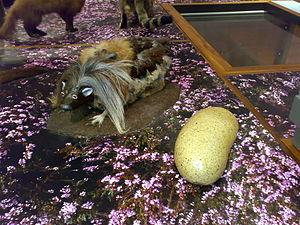
Le haggis sauvage, ou Haggis scoticus, est une créature fictive réputée être originaire des Highlands, une région montagneuse située en Écosse. Sa chair cuisinée donnerait le haggis, plat traditionnel de la cuisine écossaise, mais d'autres prétendent aussi qu'il pondrait le scotch egg. Le mythe décrit le haggis sauvage comme étant un oiseau dont les ailes se seraient atrophiées au cours de l'évolution, vivant exclusivement à flanc de montagne, et qui aurait donc développé certains de ses trois ou quatre membres plus que d'autres, à la manière du dahu, cet autre animal montagnard imaginaire.